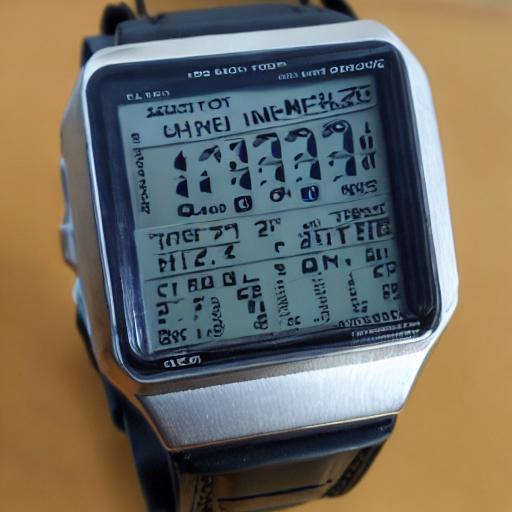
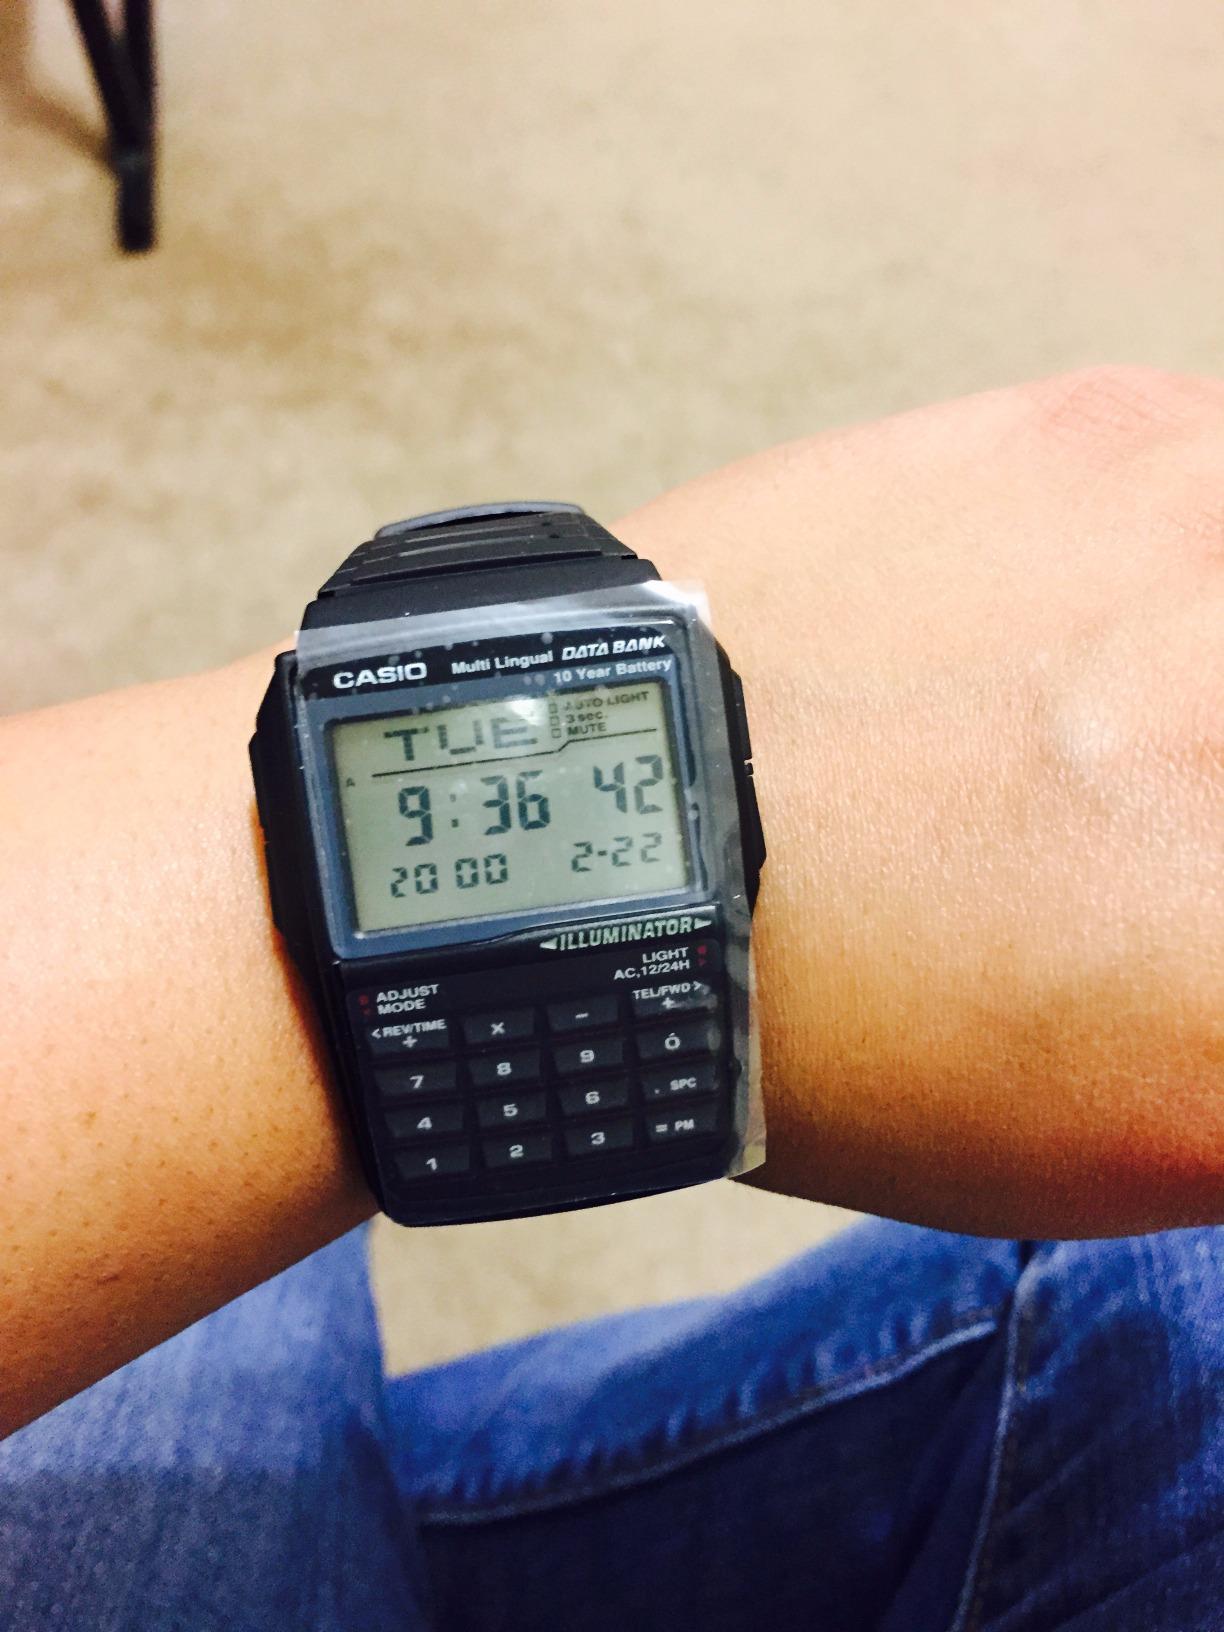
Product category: accessories_watch
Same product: no